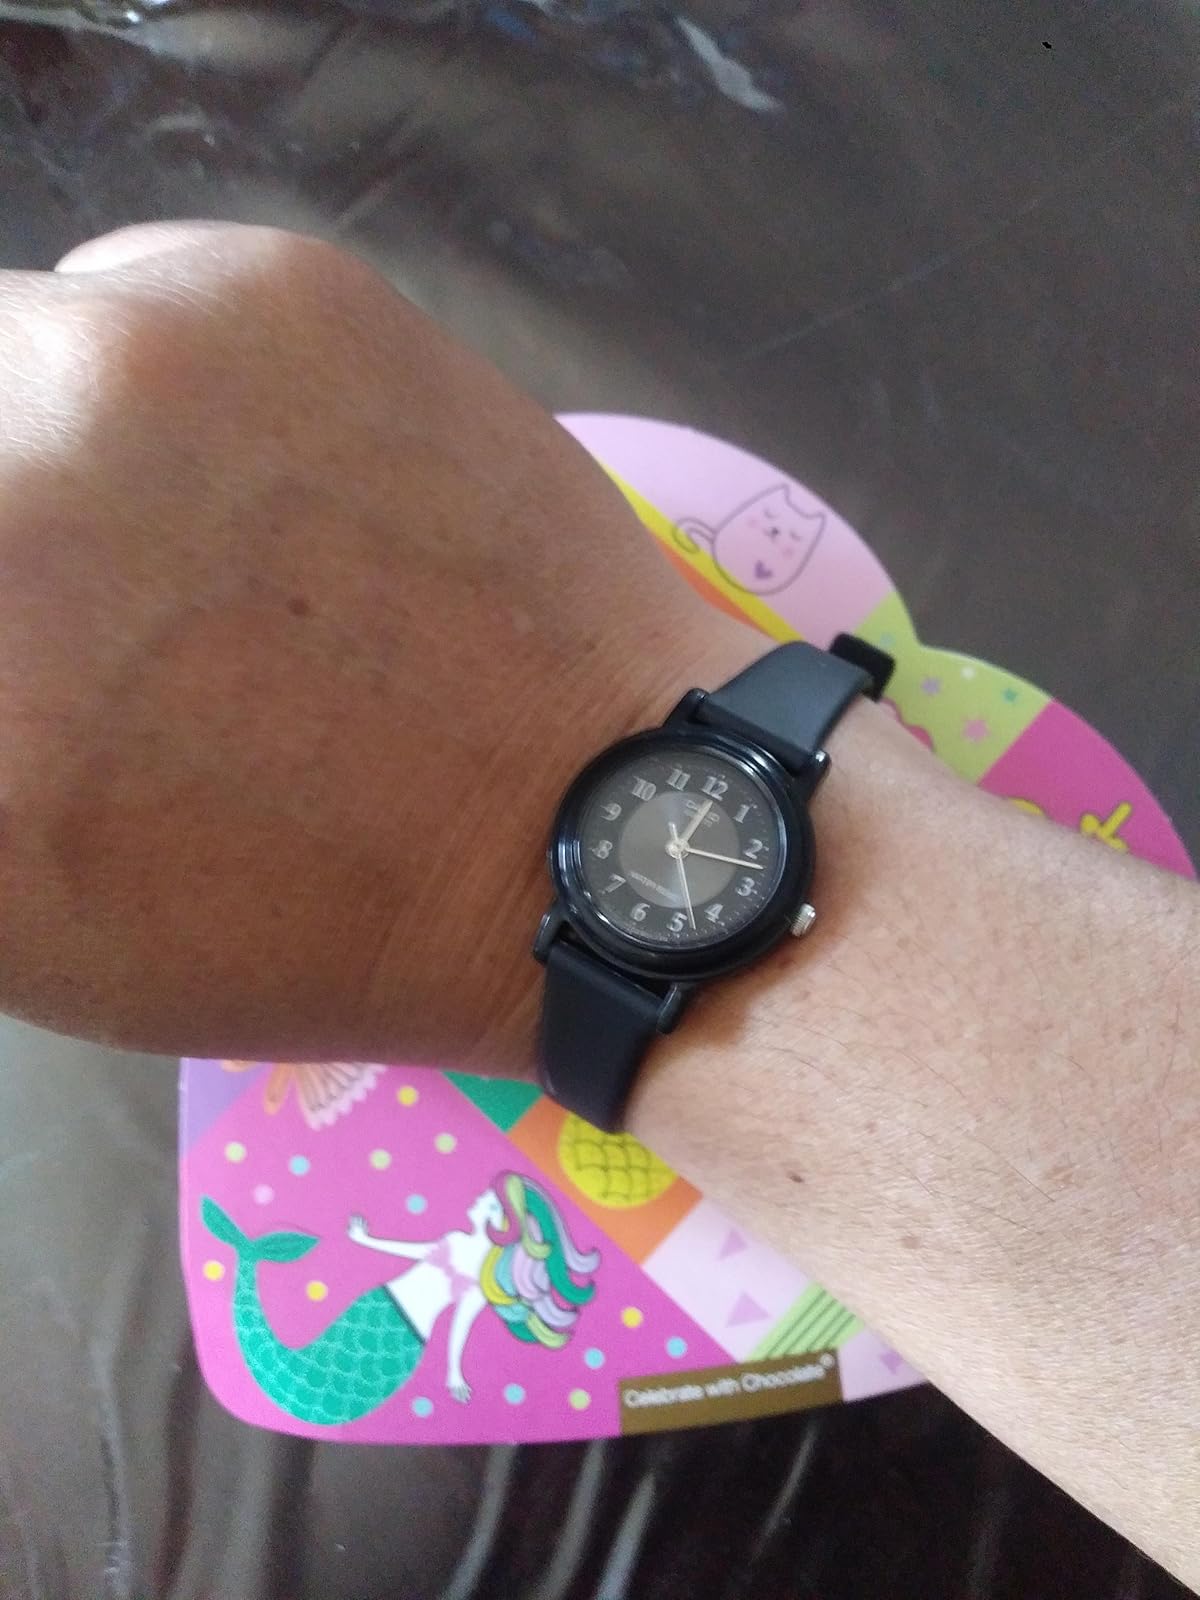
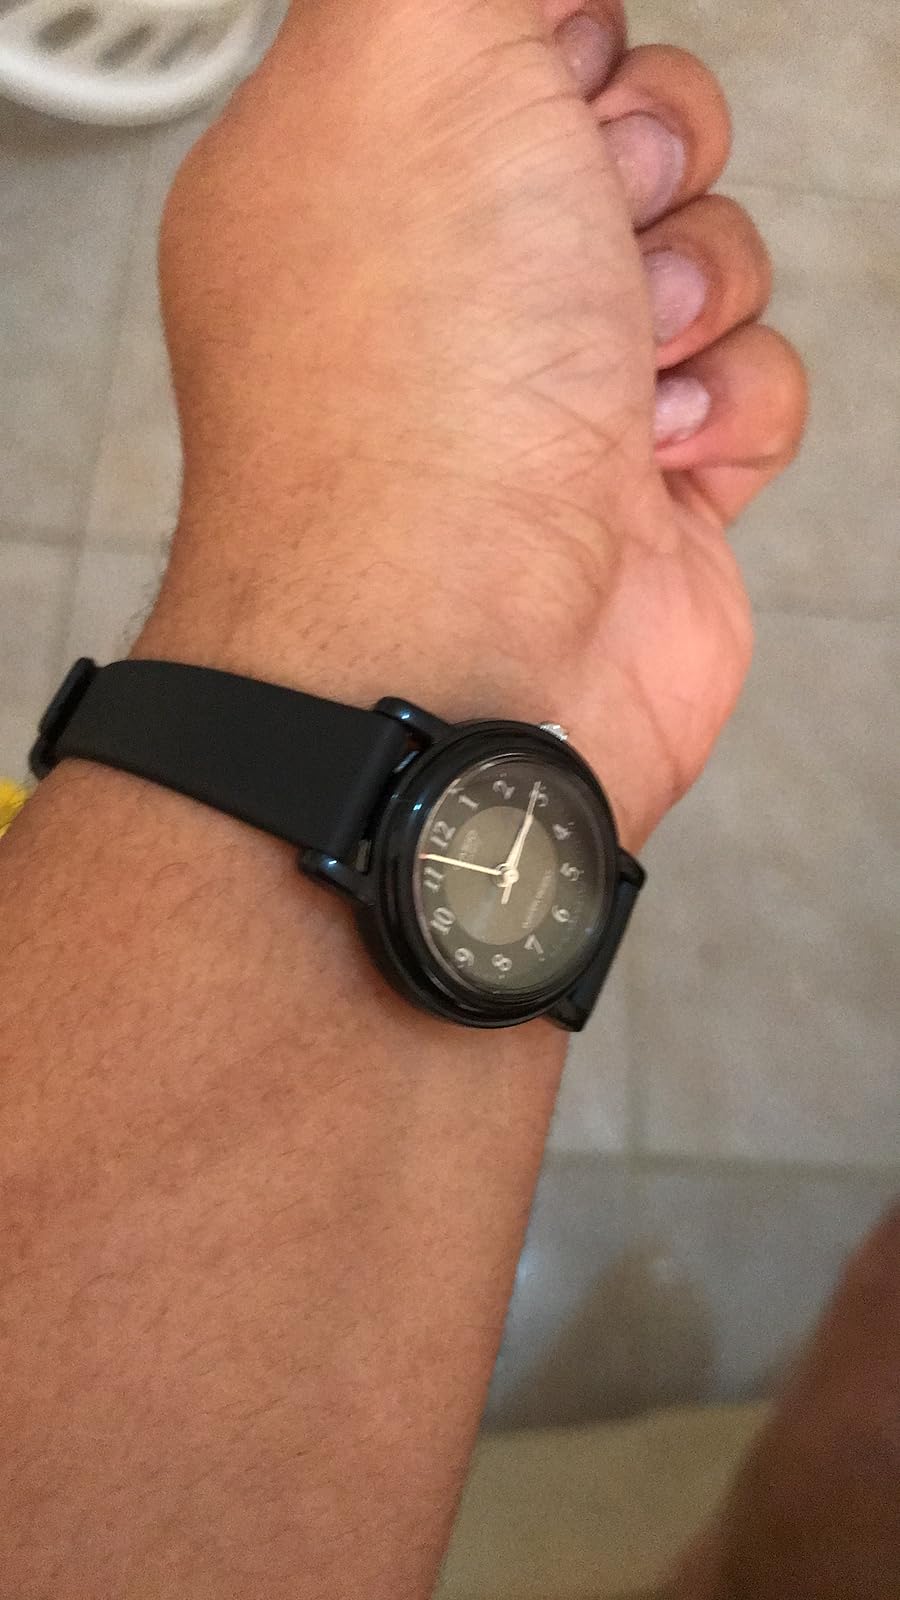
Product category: accessories_watch
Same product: yes